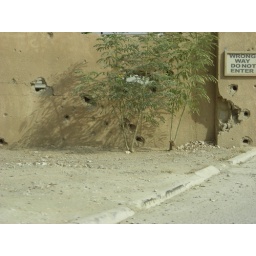
A wall on base with bullet holes in it.